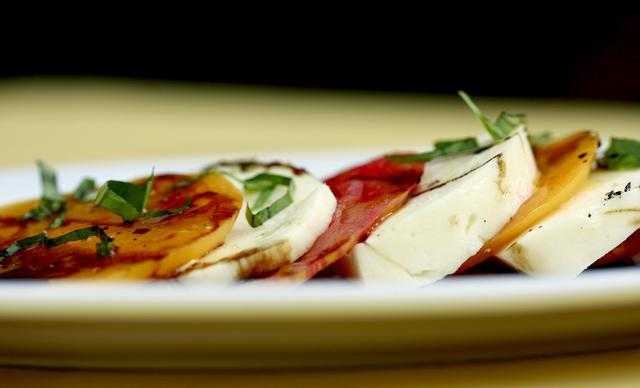
Label: Pear